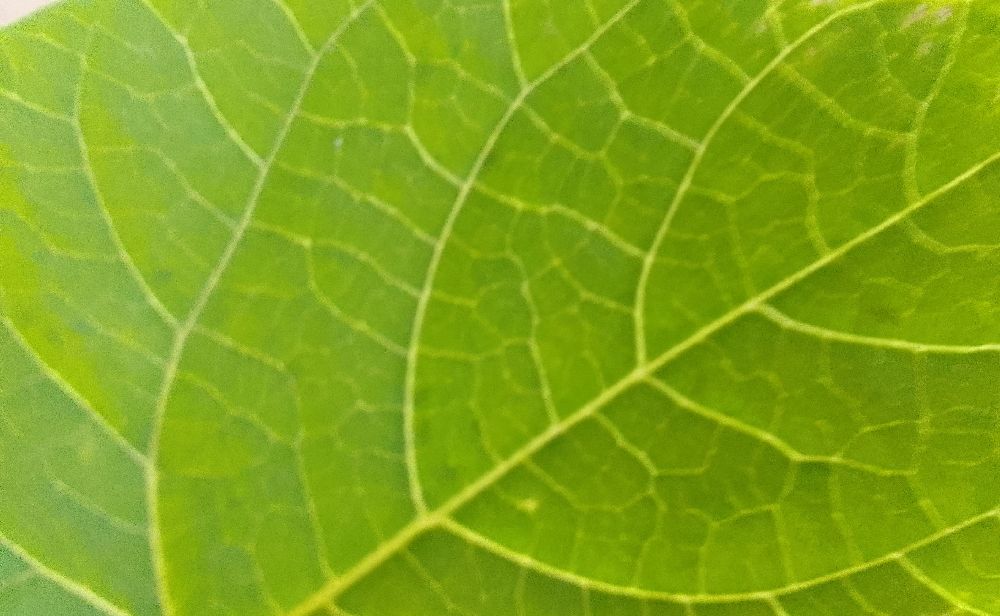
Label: healthy